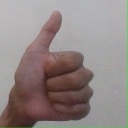
अक्षर: थ